Sky position (RA, Dec in degrees): 229.825, 2.441
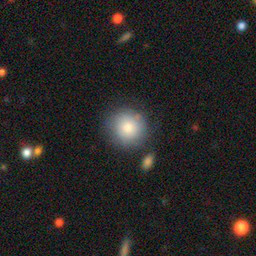
Galaxy morphology: Round Smooth Galaxies